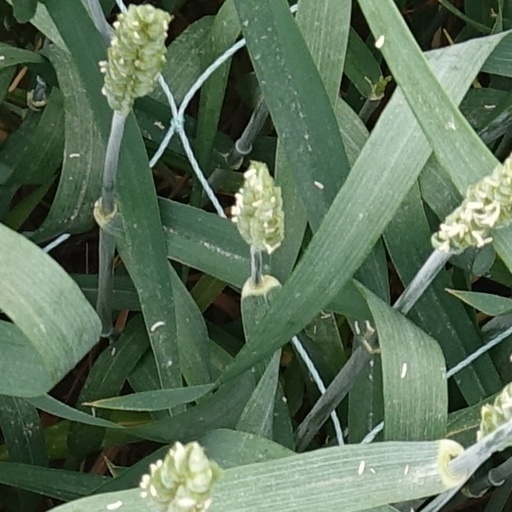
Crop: wheat